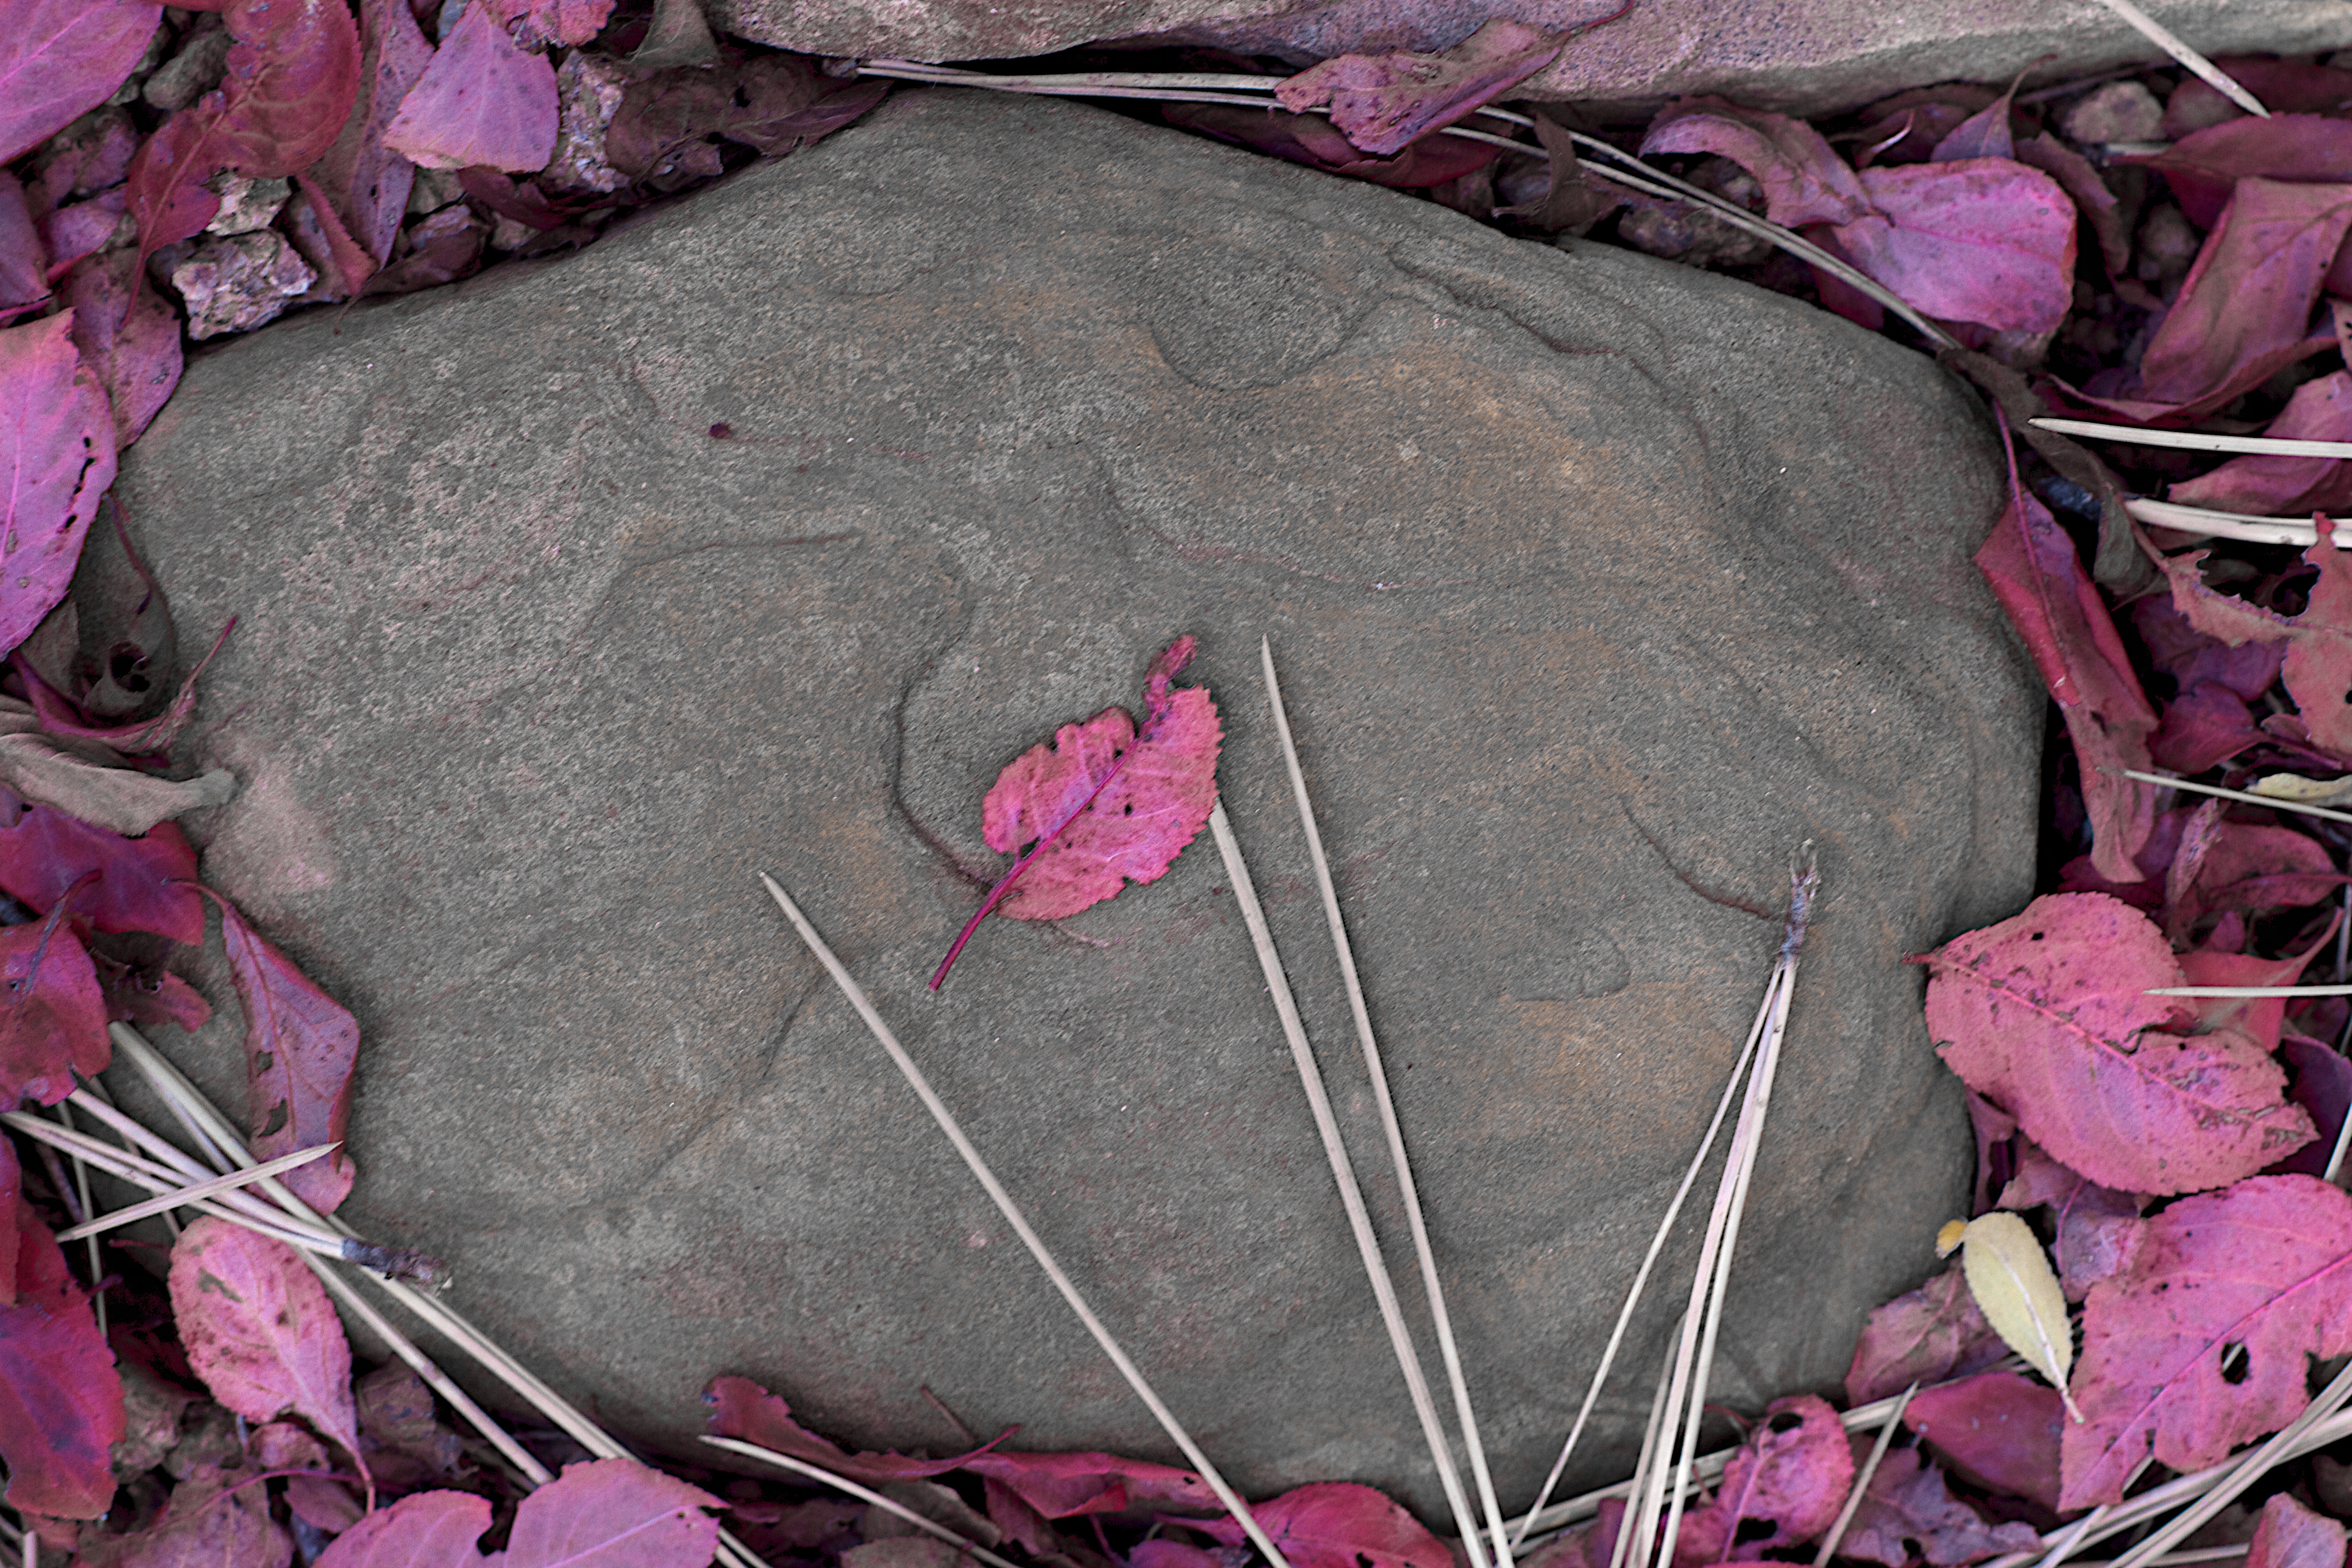
rock, leaf, flower, pink, 2016366, colorsplash